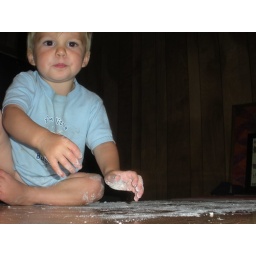
Kailas playing on the kitchen table in the flour.